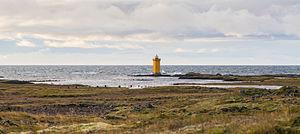
Le phare de Gerðistangi est situé à l'est de Vogar, dans la région de Suðurnes.